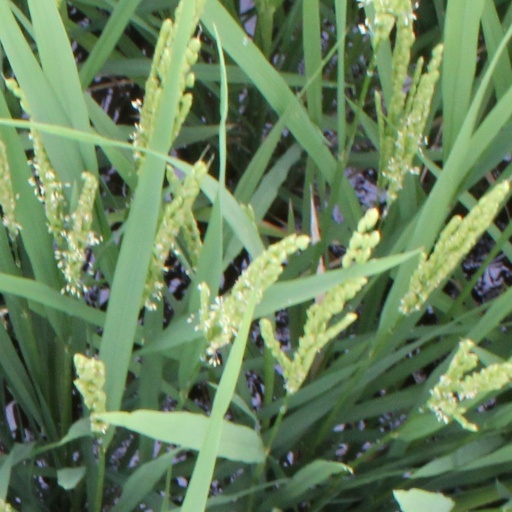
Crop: rice